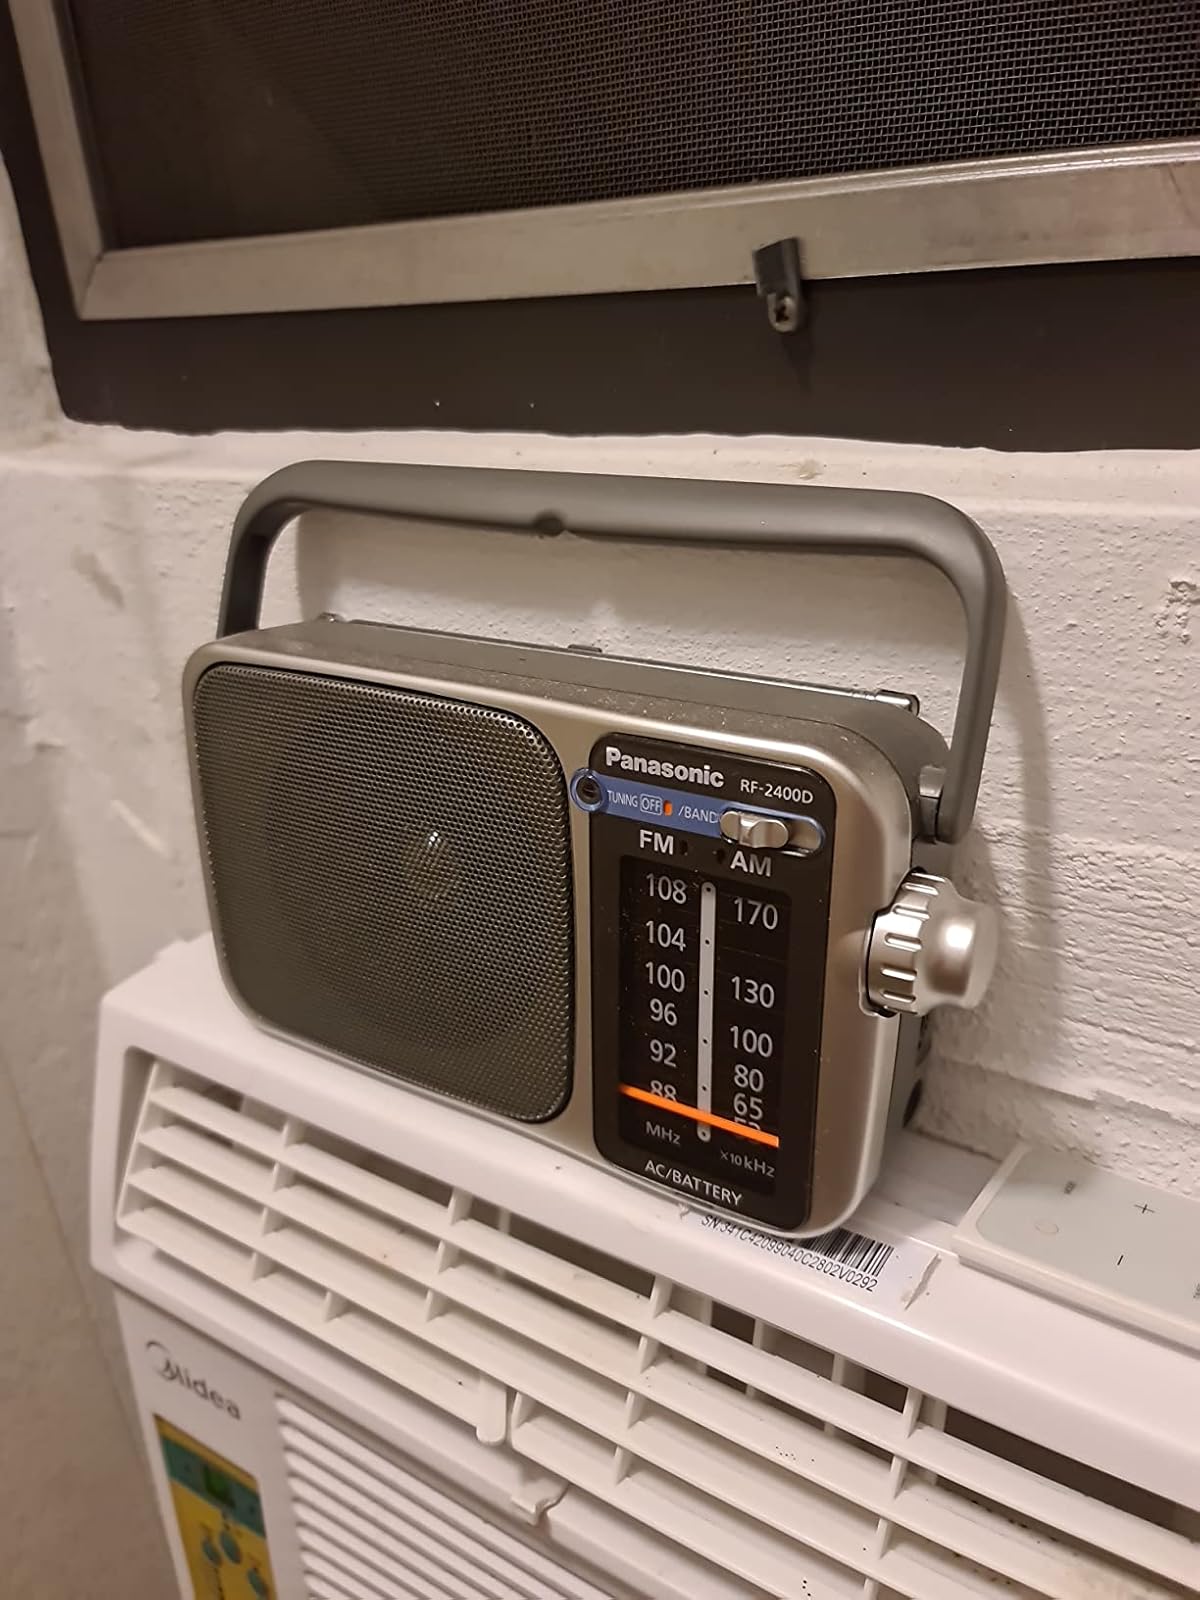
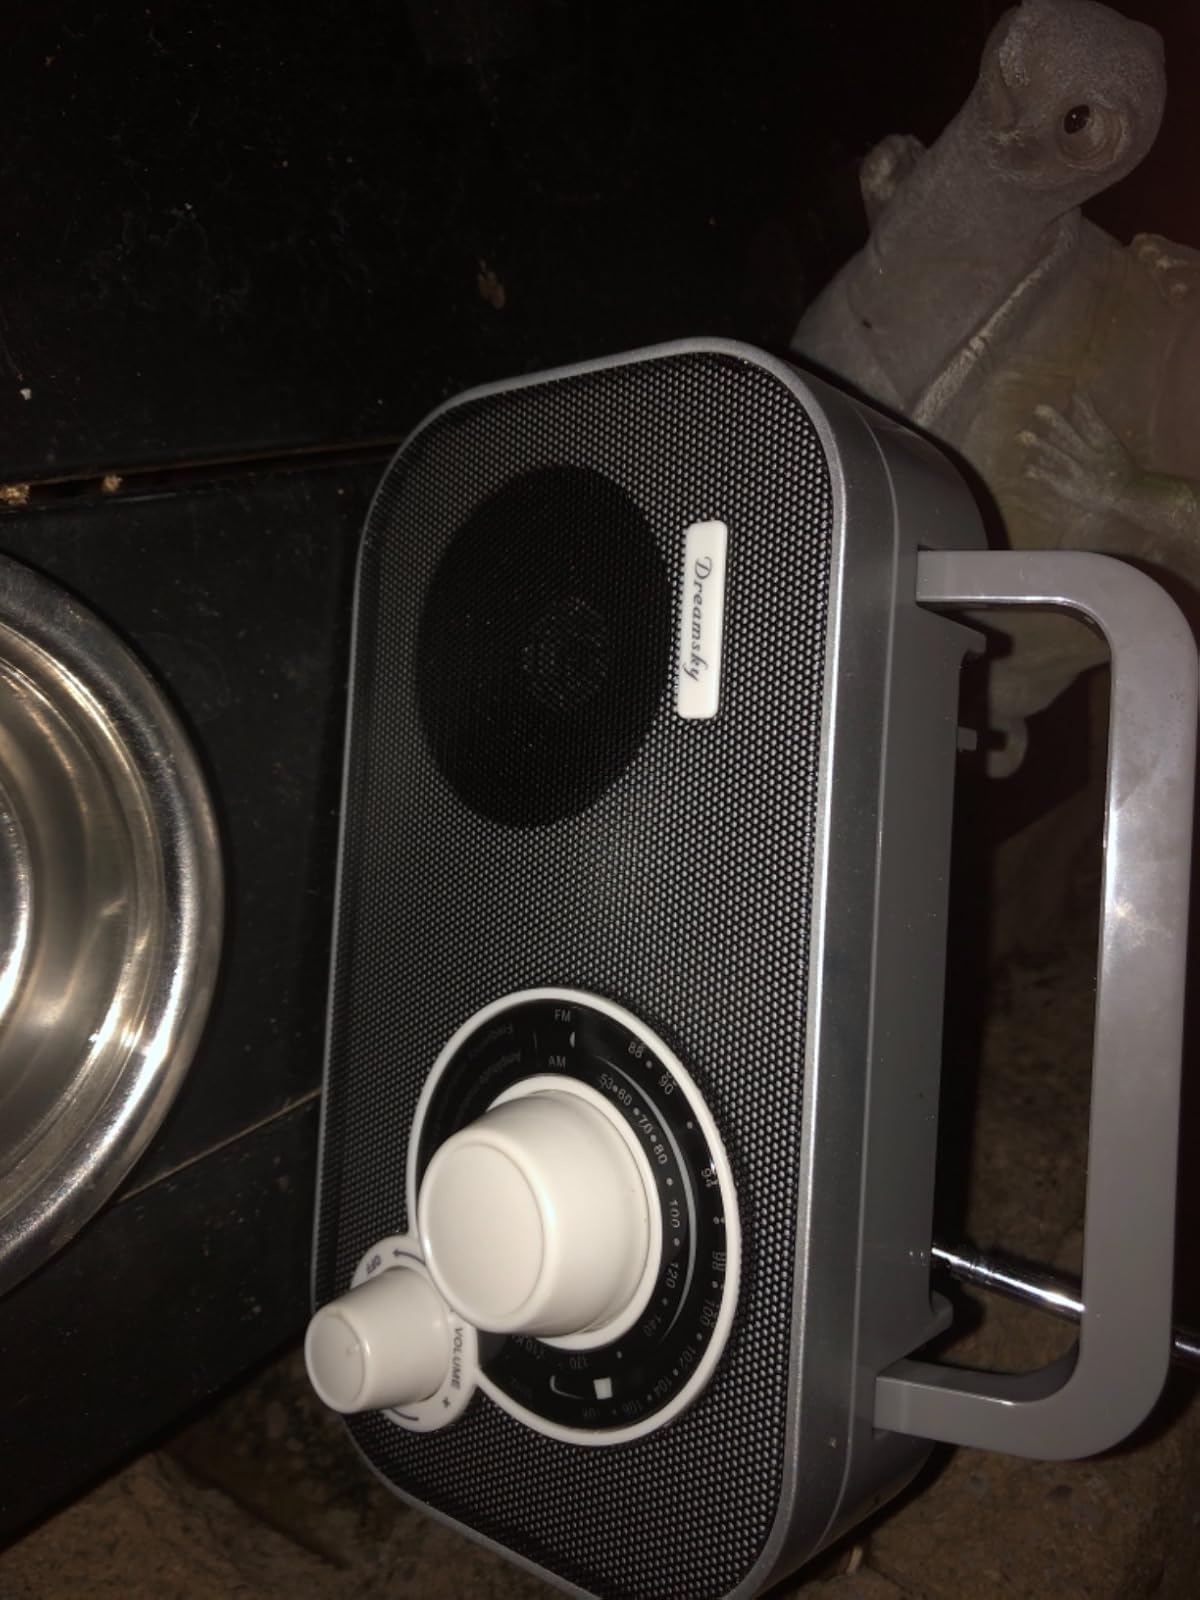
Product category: radio
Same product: no